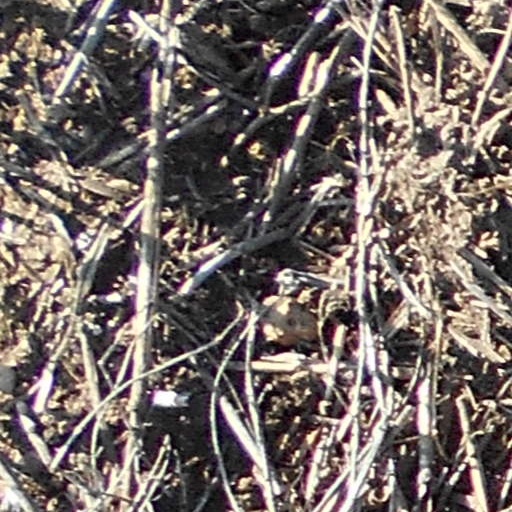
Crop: wheat